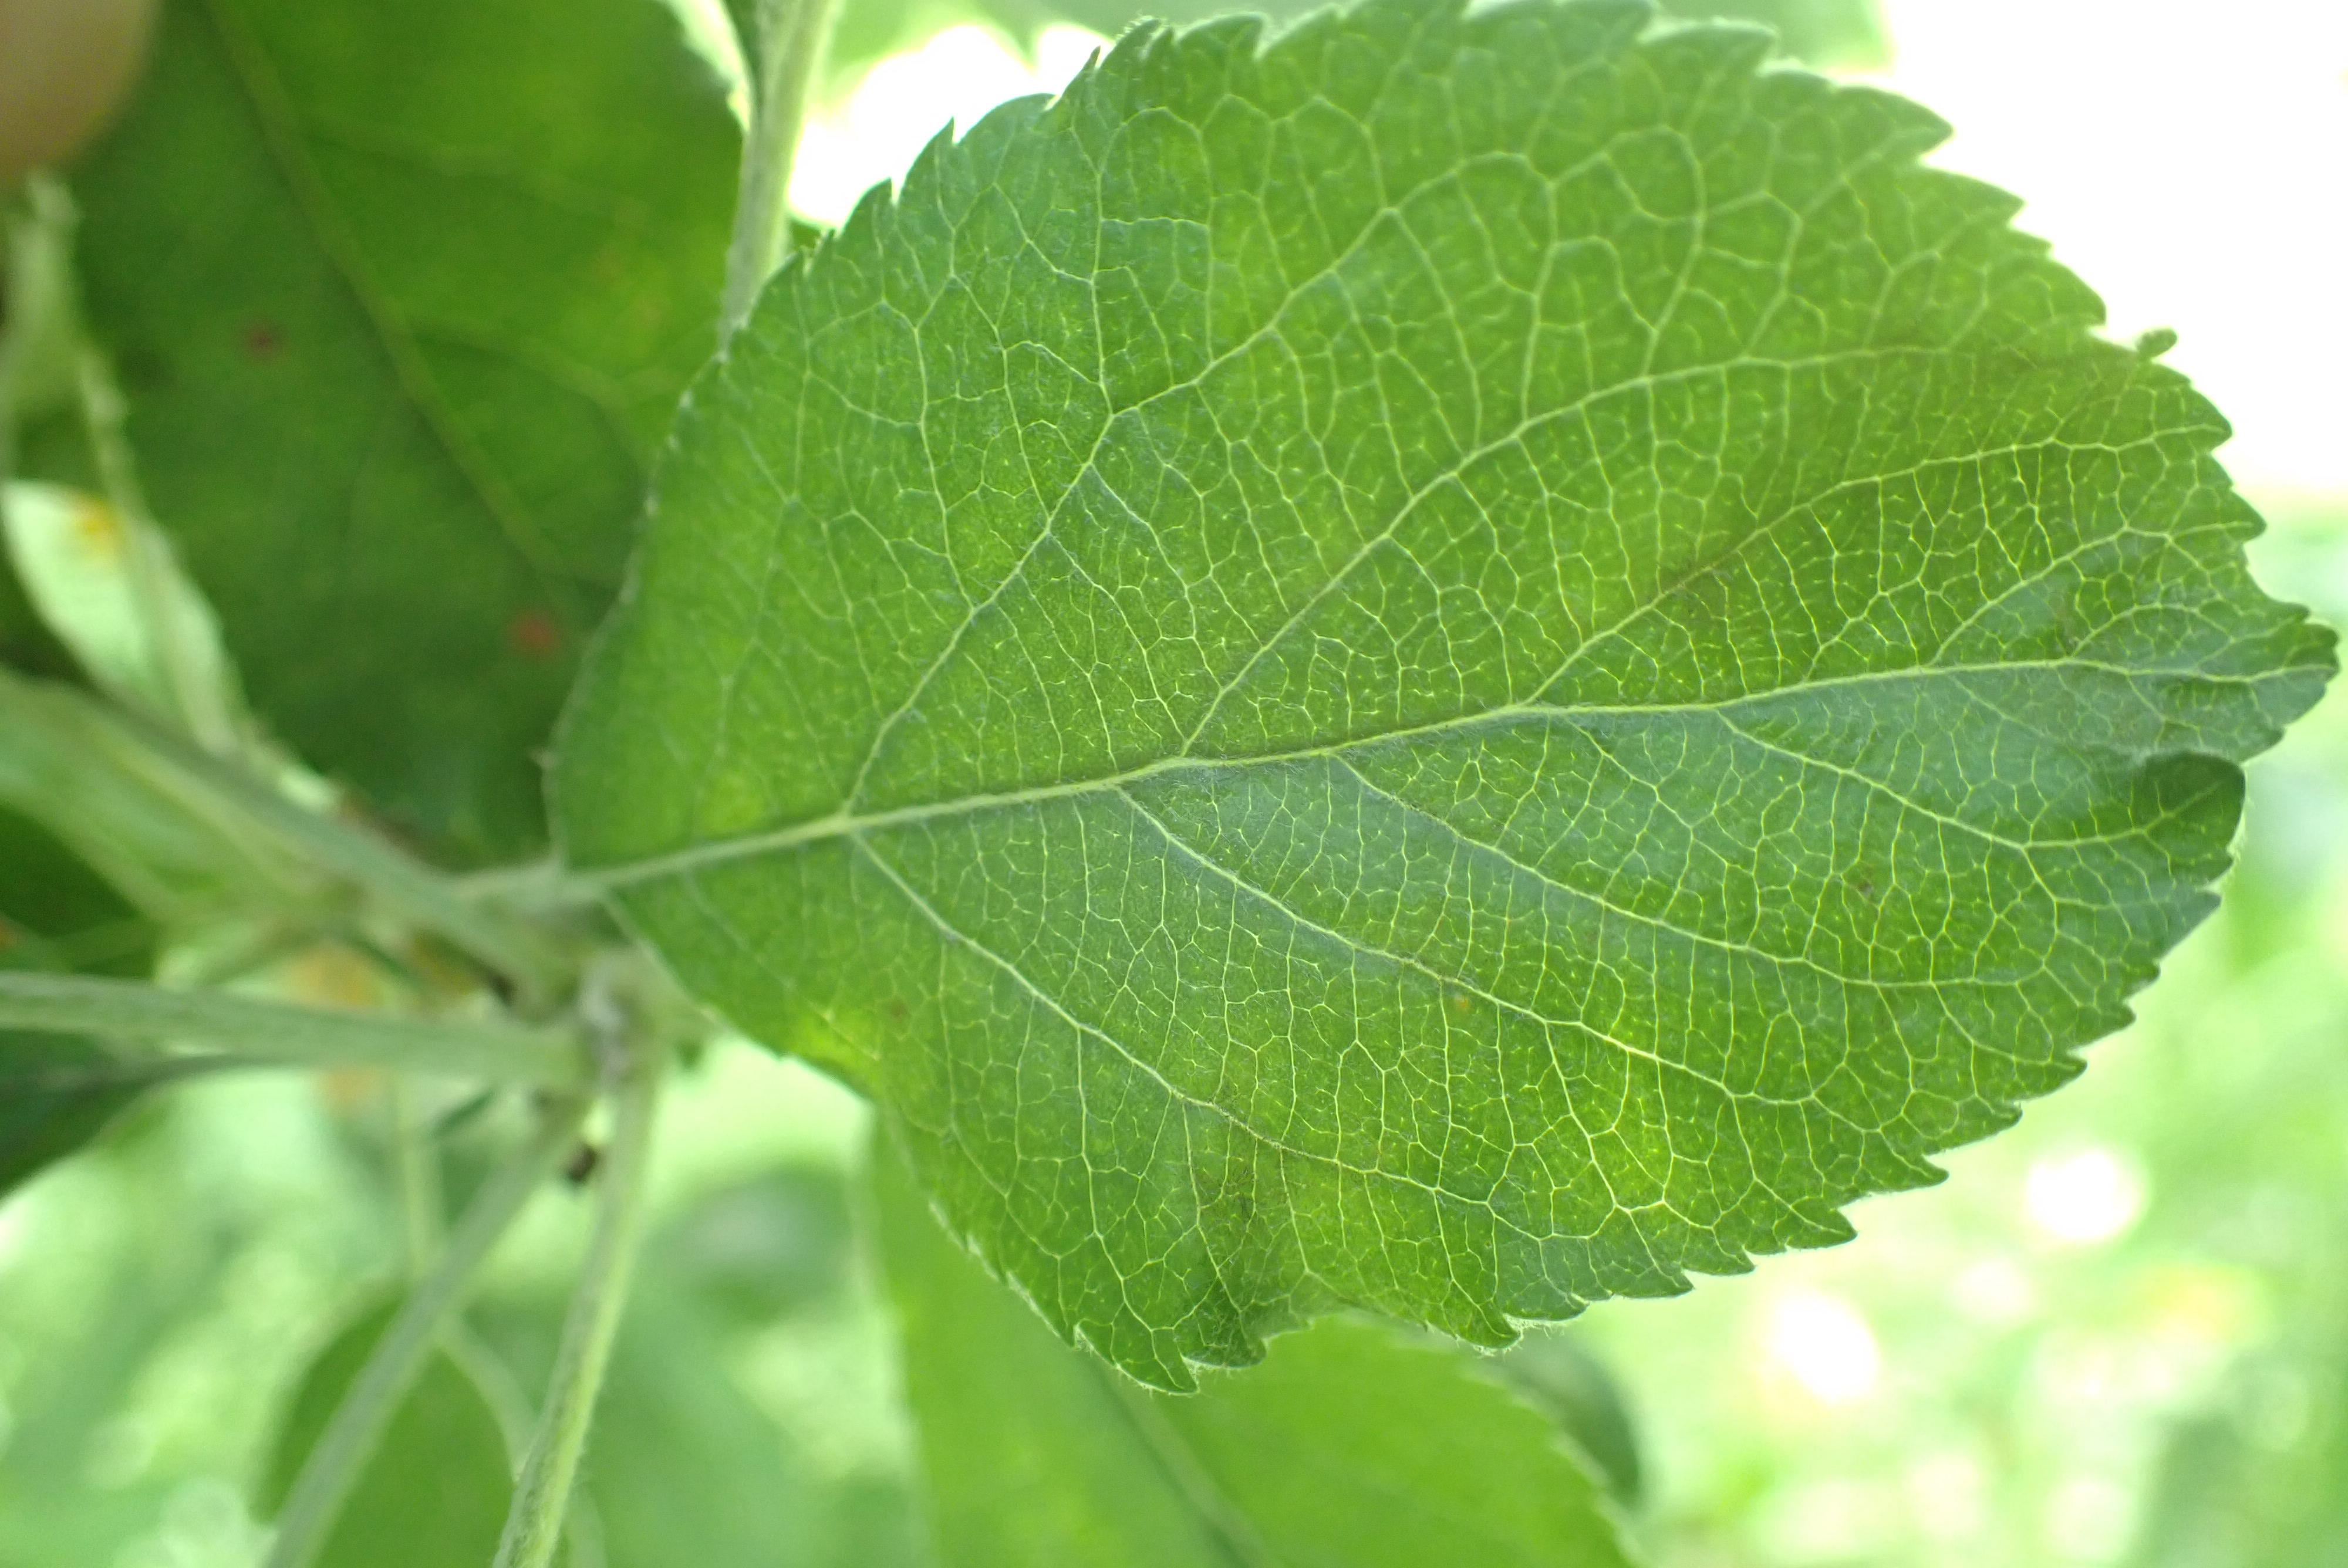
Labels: scab